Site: brandenburg
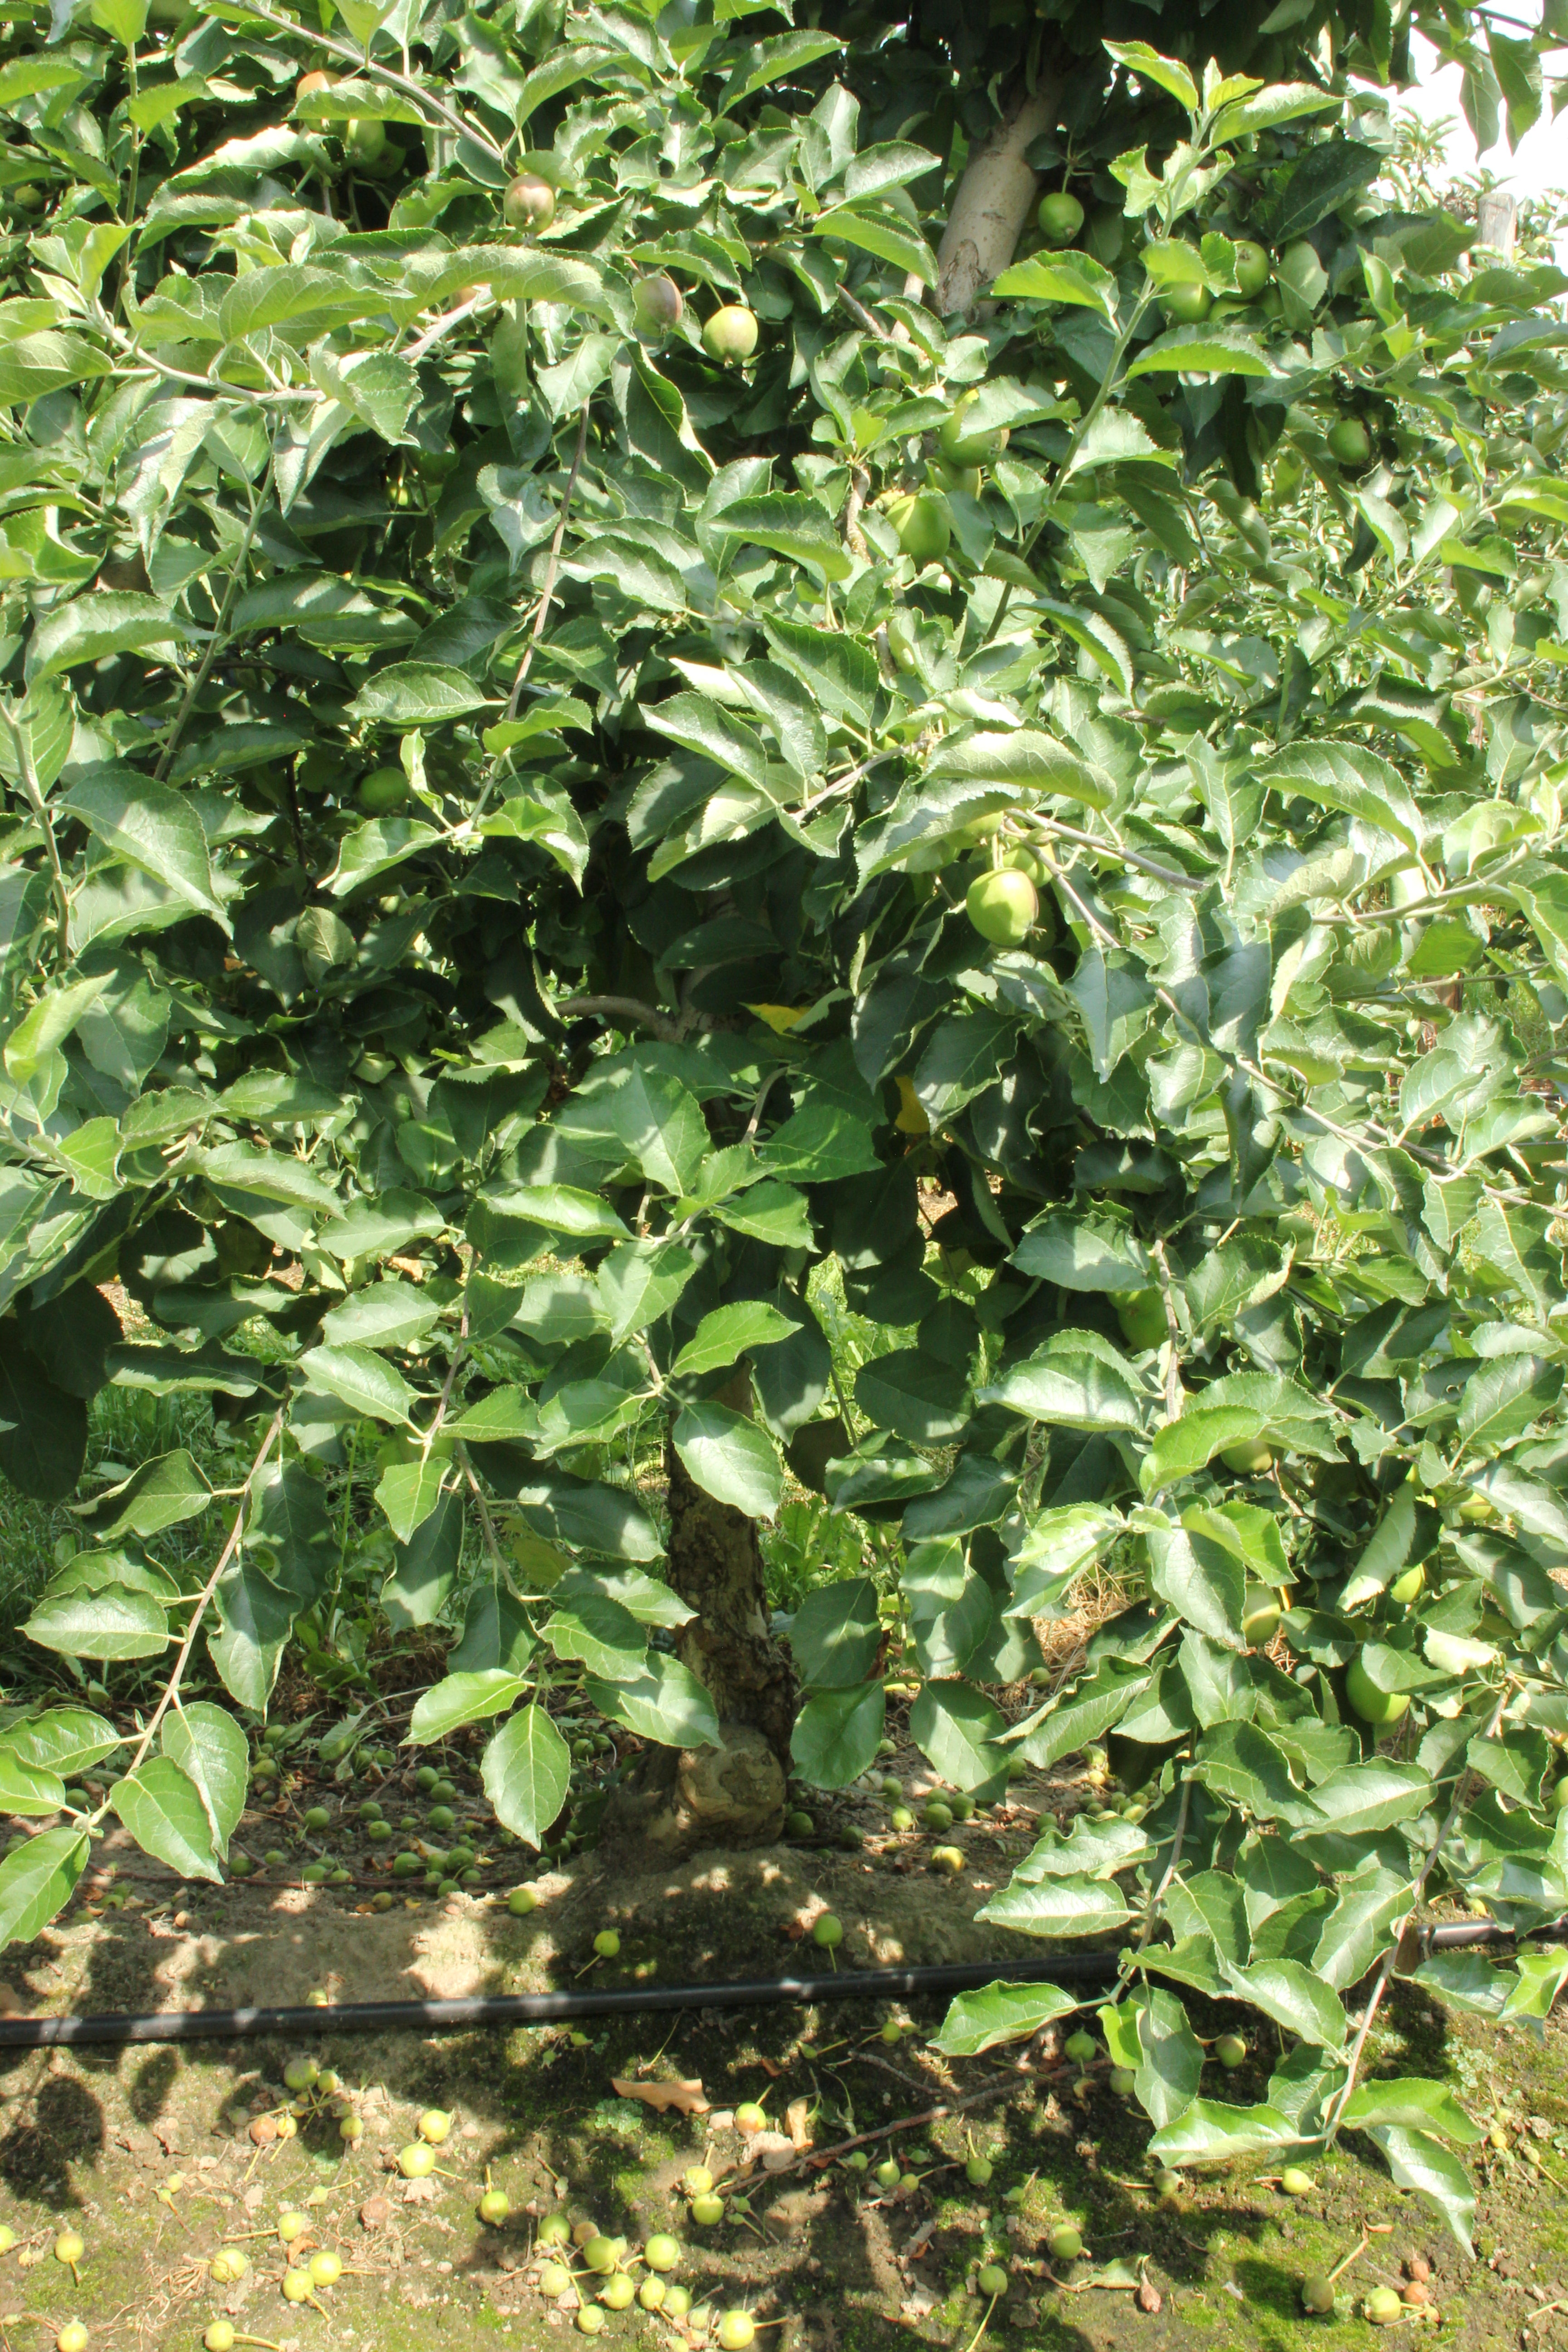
Growth stage (BBCH 74): Development of fruit